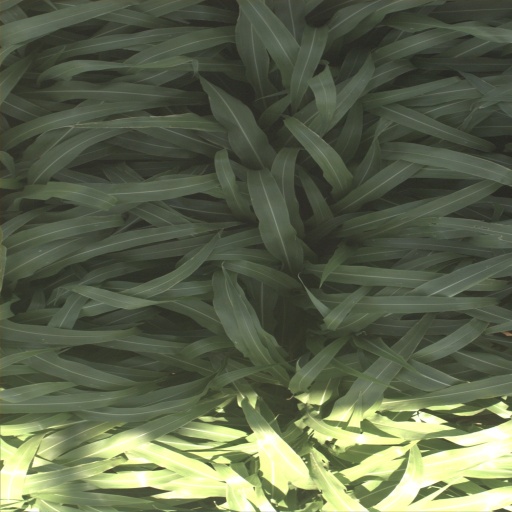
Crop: sorghum